Sainte-Marguerite, Vosges

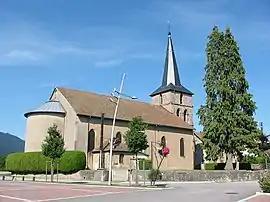
Sainte-Marguerite

Sainte-Marguerite is a commune in the Vosges department in Grand Est in northeastern France.